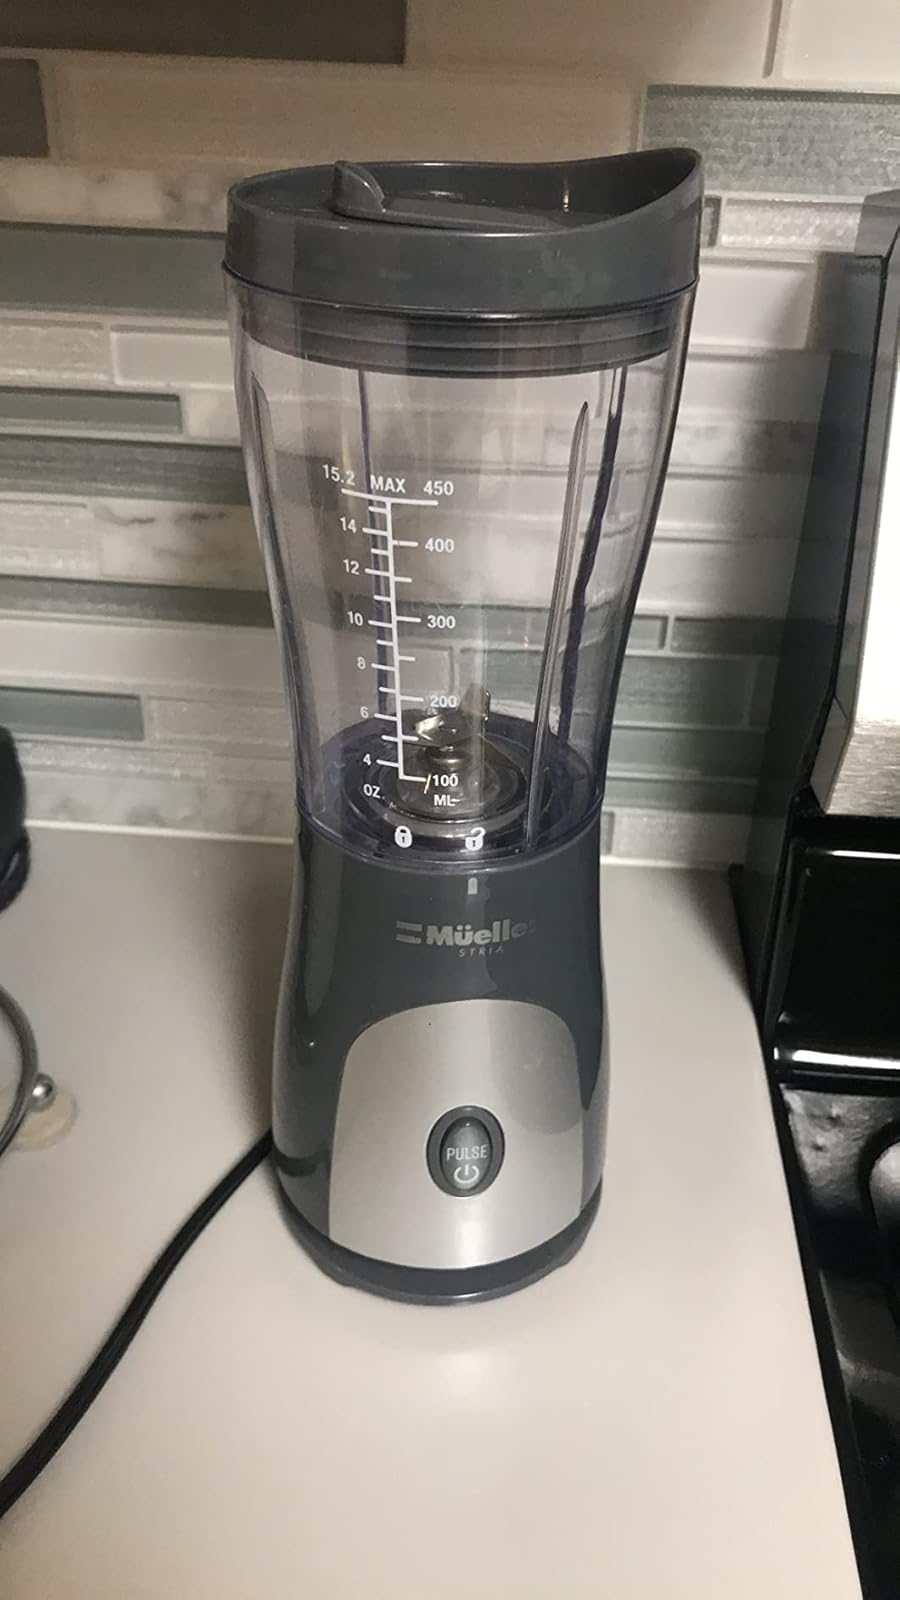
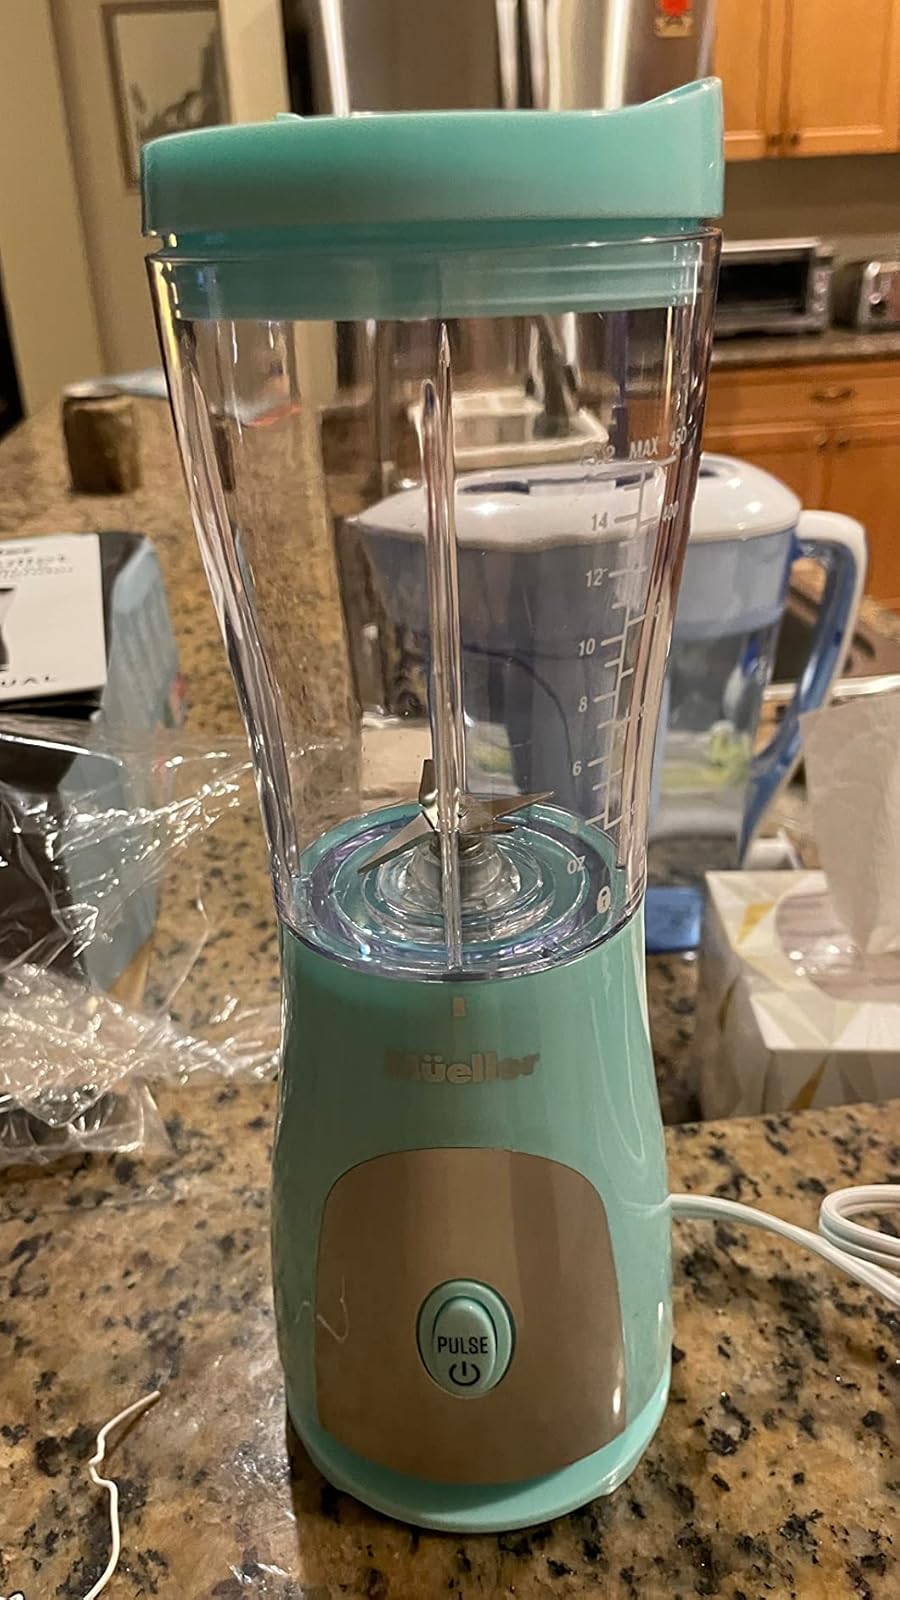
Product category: items_blender
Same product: no